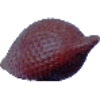
Label: Salak 1